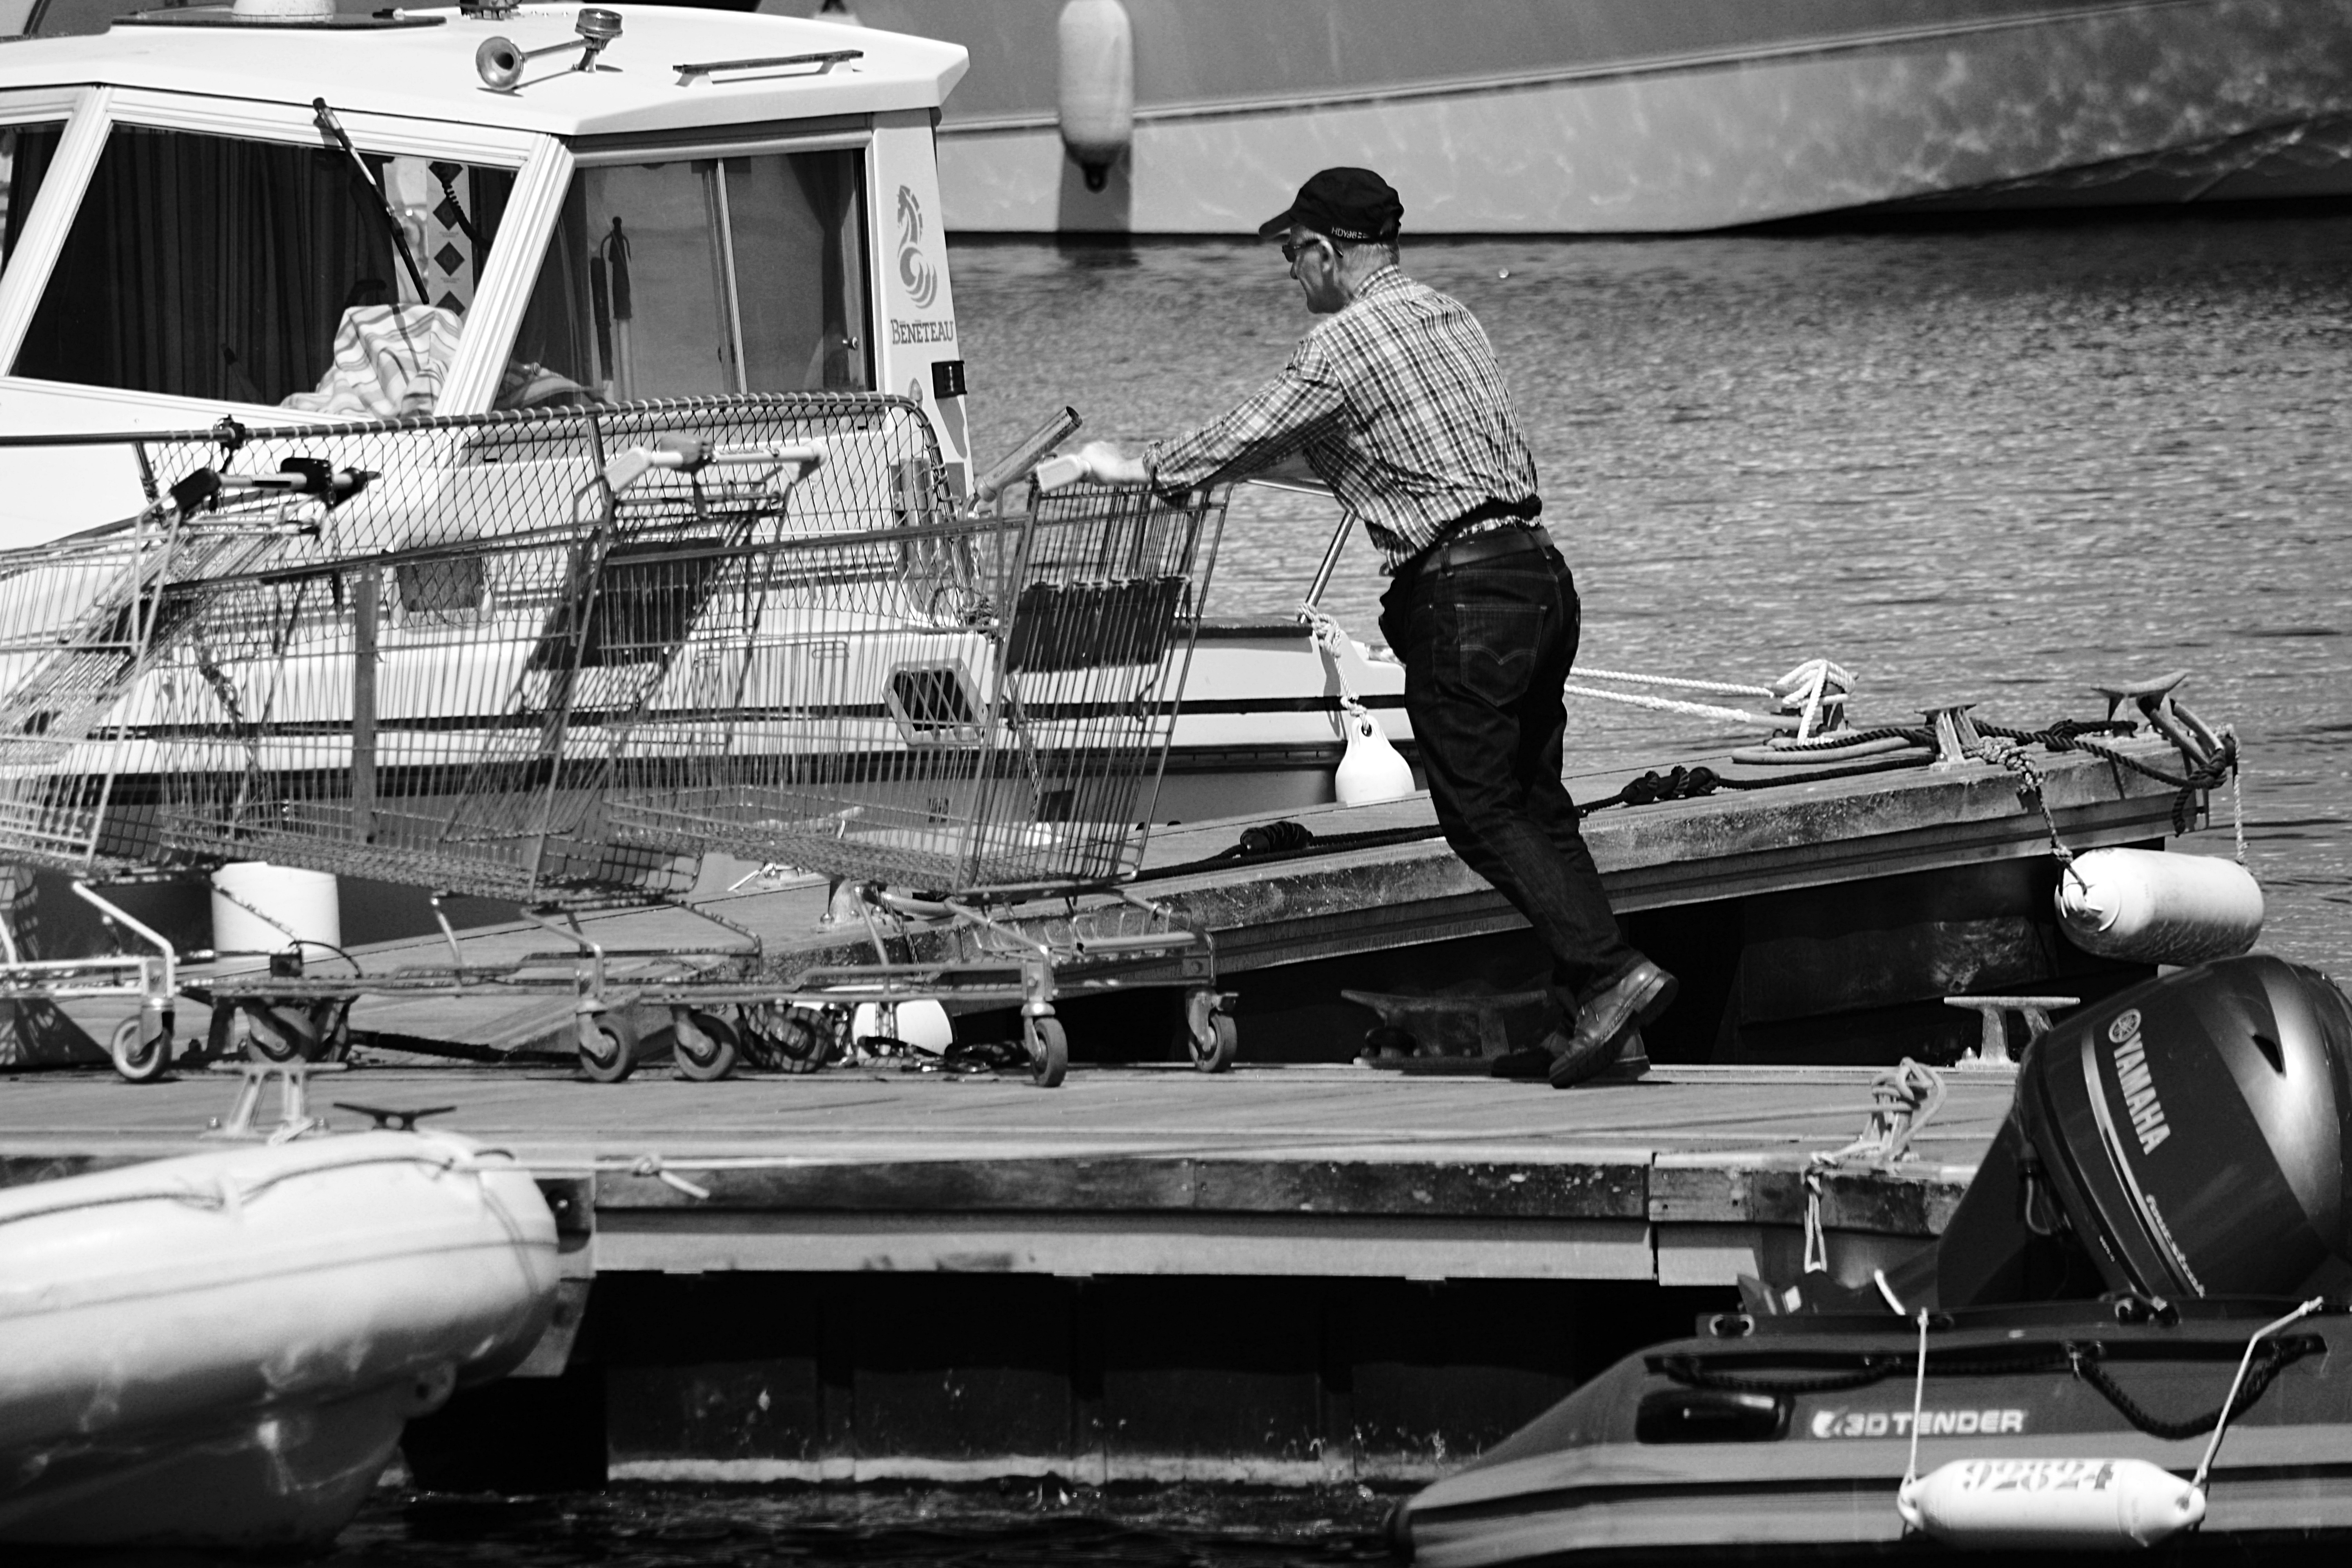
man, black and white, boat, aircraft, vehicle, aviation, monochrome, carts, supermarket, character, crew, grocery shopping, monochrome photography